Plant press

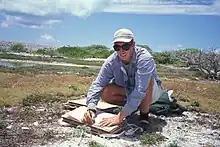
Using a plant press on a collecting trip

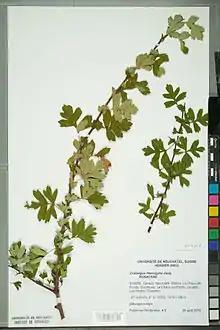
Specimens prepared in a plant press are later glued to card stock with their labels, and are filed in a herbarium.

A plant press is a set of equipment used by botanists to flatten and dry field samples so that they can be easily stored. A professional plant press is made to the standard maximum size for biological specimens to be filed in a particular herbarium. A flower press is a similar device of no standard size that is used to make flat dried flowers for pressed flower craft.